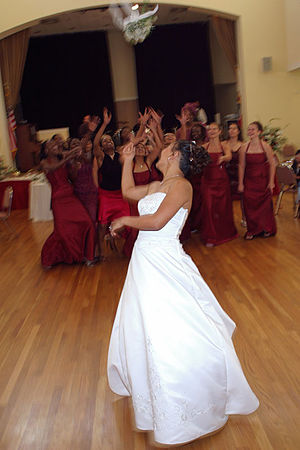
Bryllup / Billedgalleri
Et bryllup er ceremonien ved indgåelse af ægteskab. Hovedpersonerne er bruden og brudgommen, og selve indgåelsen af ægteskabet kaldes en vielse. Alt efter trosretning er ceremonierne forskellige, og et bryllup uden religiøst indhold er en borgerlig vielse på et rådhus af en borgmester eller embedsmand, eller til søs af en skibskaptajn.